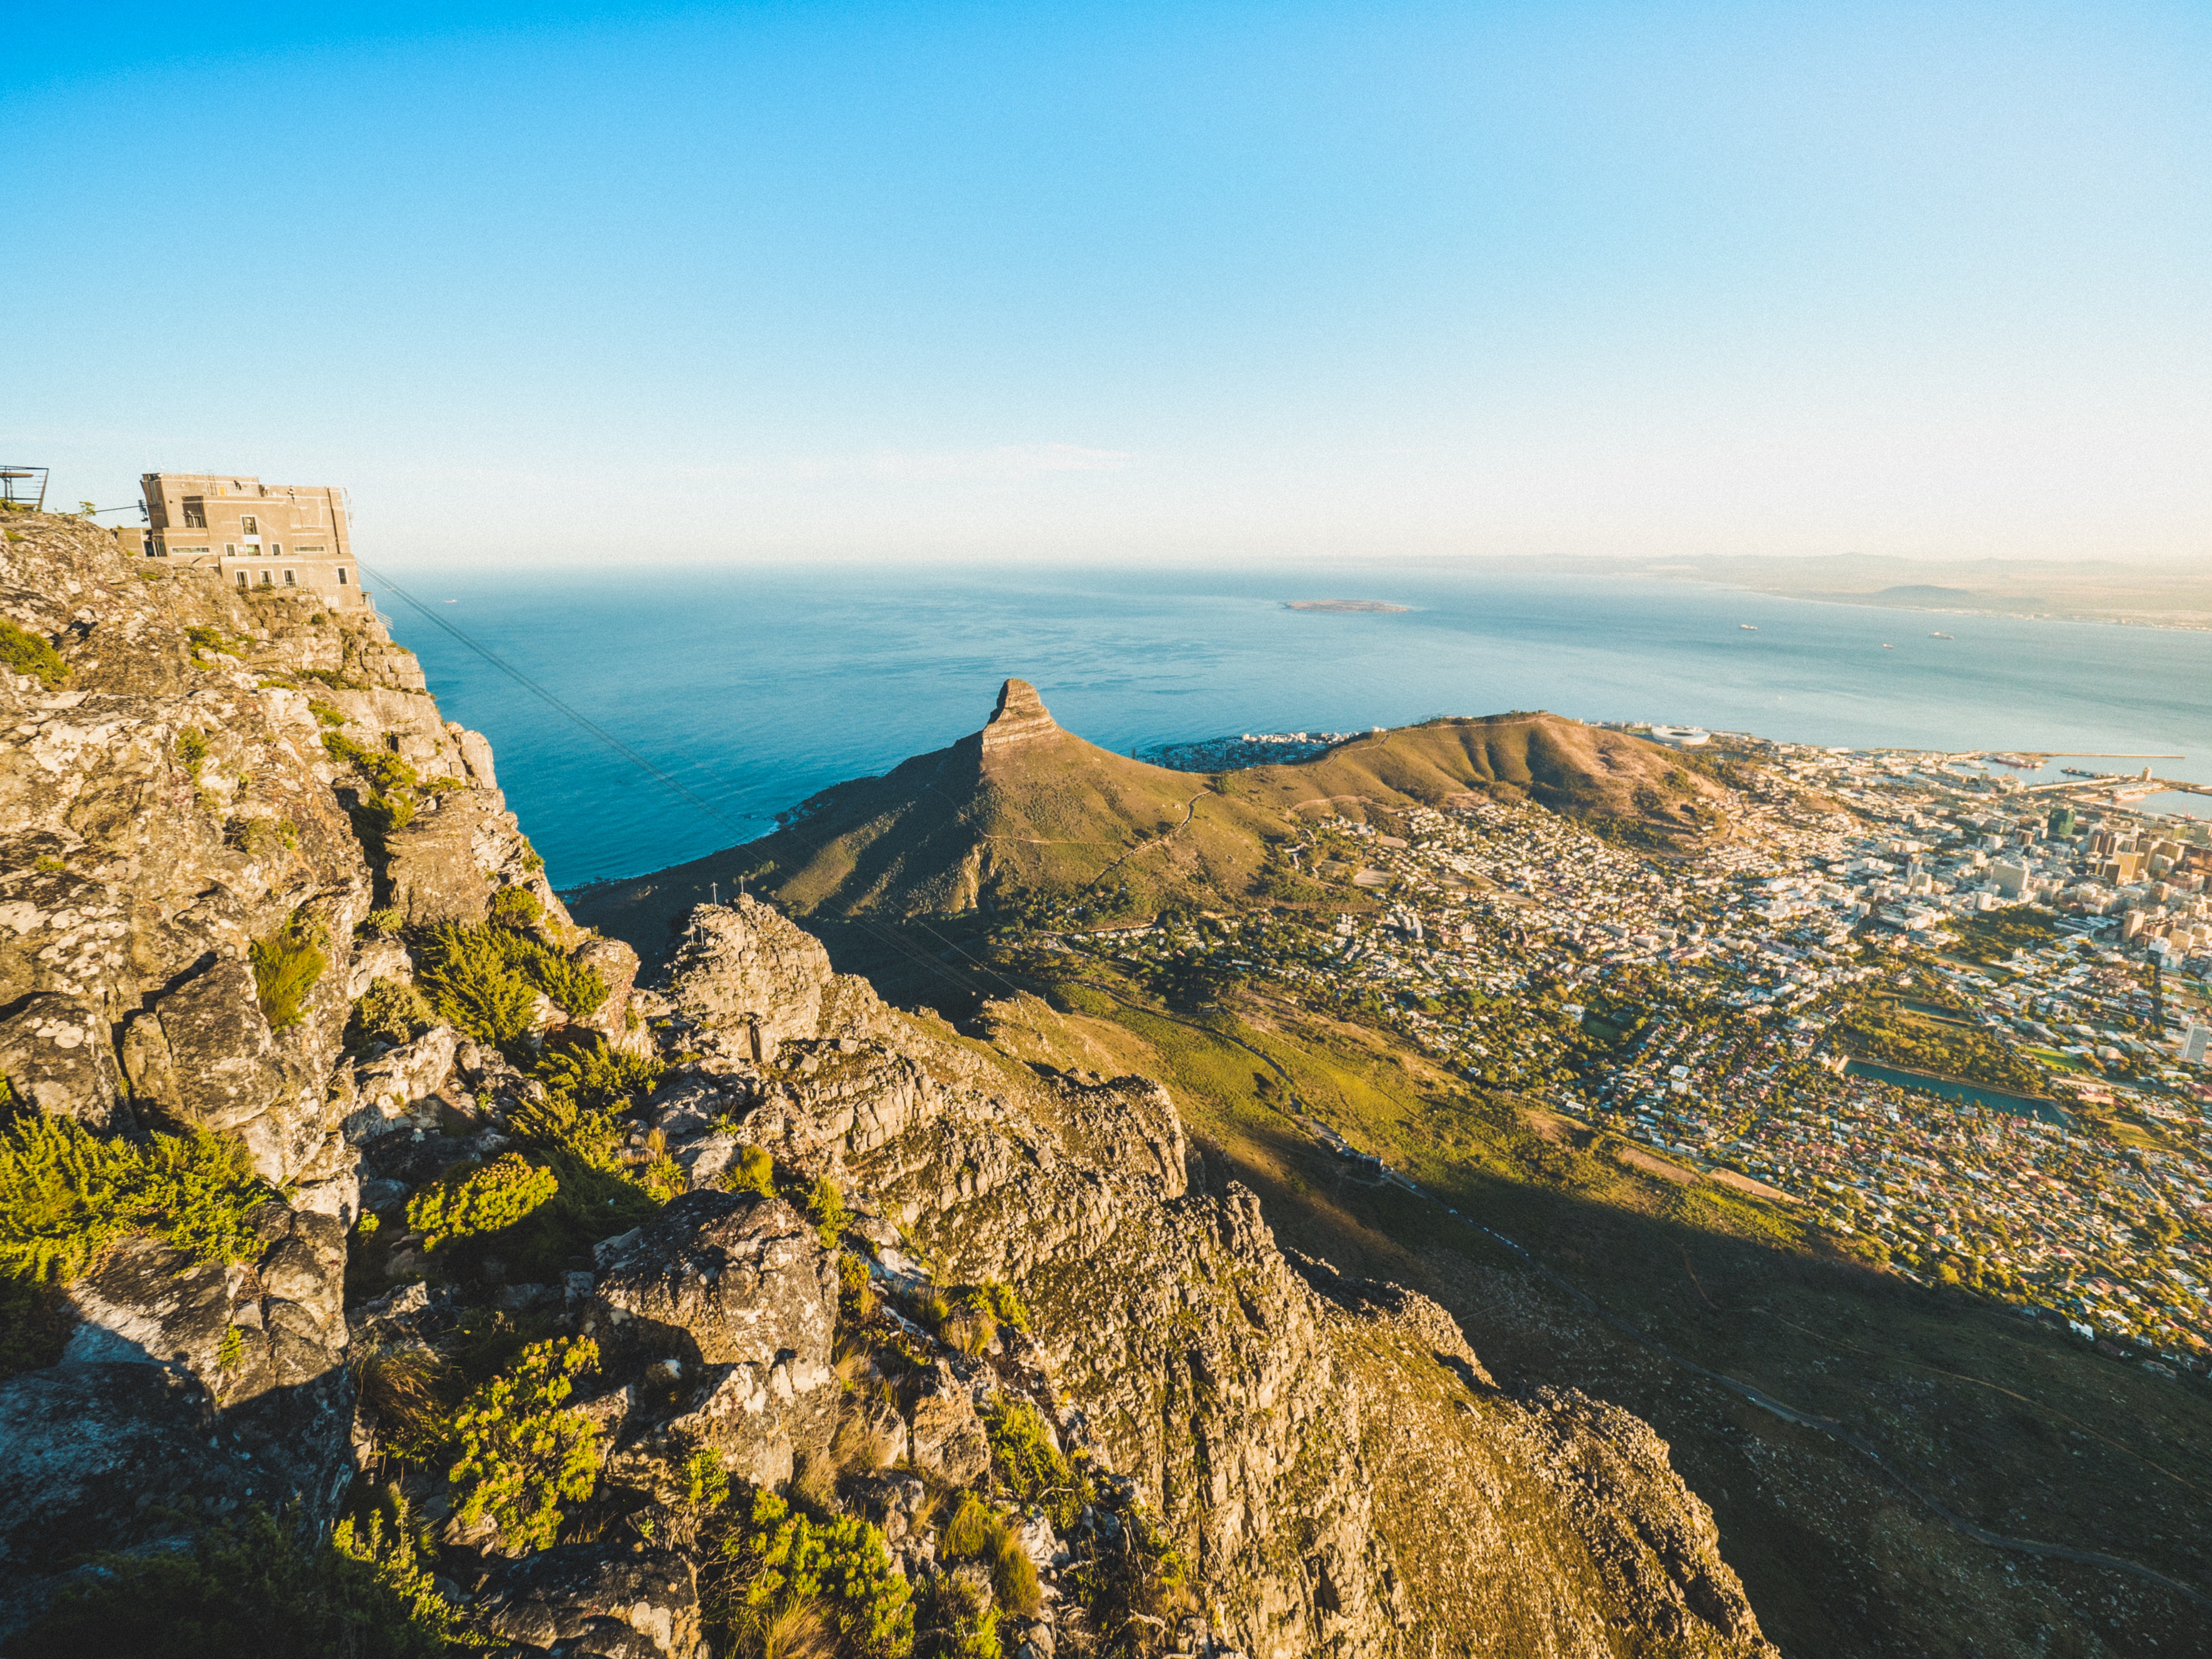
mountainous landforms, mountain, ridge, sky, highland, hill, fell, mountain range, klippe, summit, rock, promontory, landscape, sea, geology, badlands, horizon, coast, cliff, photography, headland, mount scenery, terrain, massif, formation, escarpment, national park, cape, coastal and oceanic landforms, alps, cloud, hill station, plateau, outcrop, fjord, valley